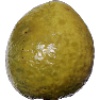
Label: Guava 1